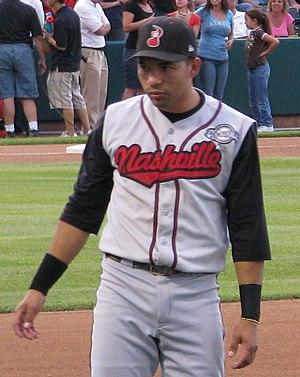
Hernán Alcides Iribarren est un joueur de champ intérieur au baseball. Il joue dans les Ligues majeures pour les Rockies du Colorado.